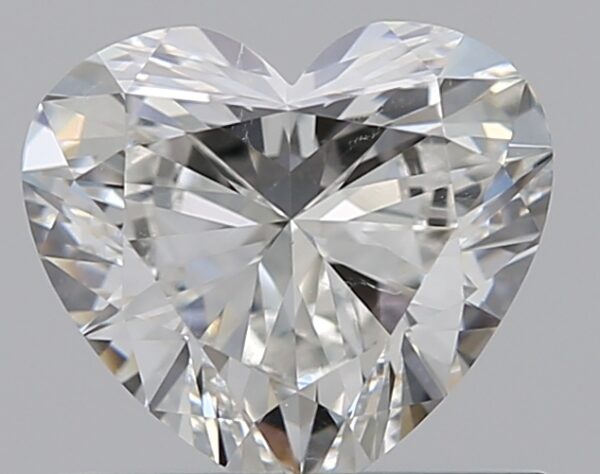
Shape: heart
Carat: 0.72
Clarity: SI1
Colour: G
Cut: EX
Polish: EX
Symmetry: VG
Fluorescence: N
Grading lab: GIA
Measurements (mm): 5.66 x 6.27 x 3.38